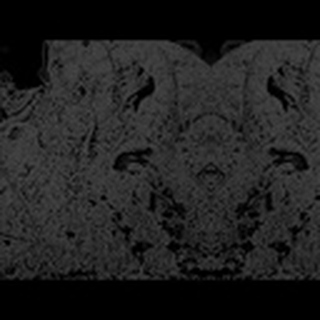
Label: cotton_army_worm